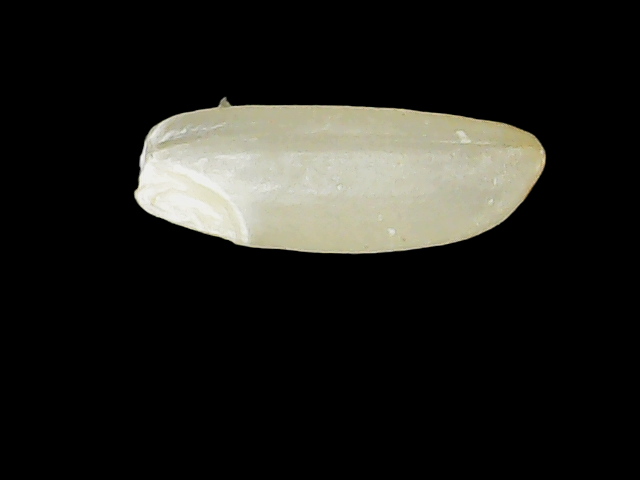
Rice variety: Binadhan12